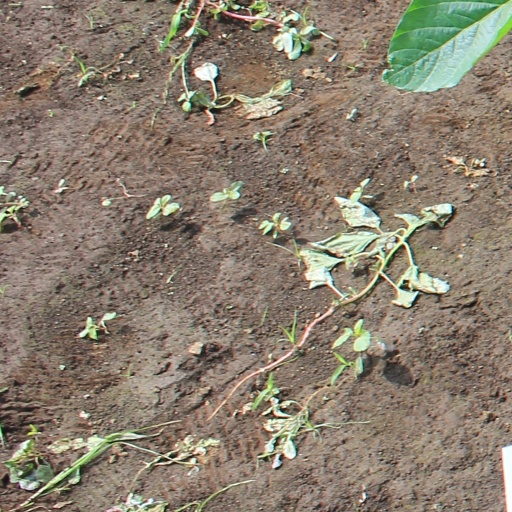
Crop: soybean